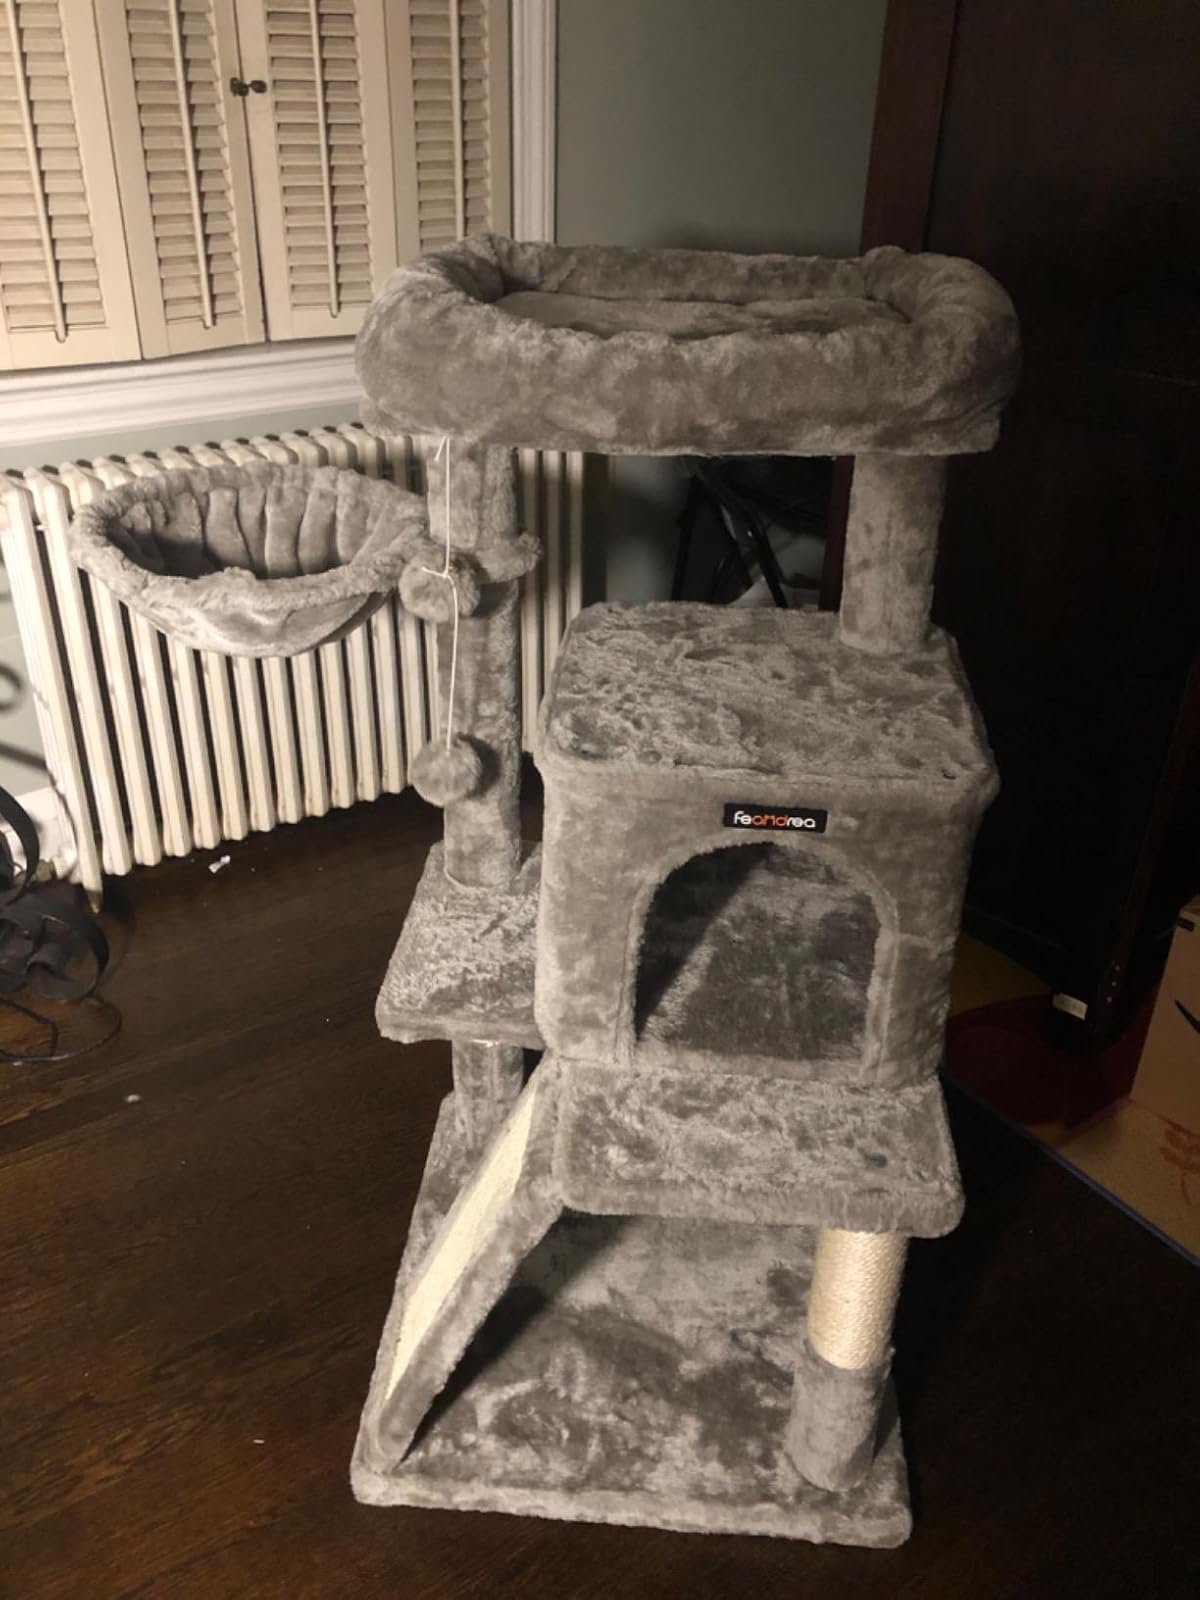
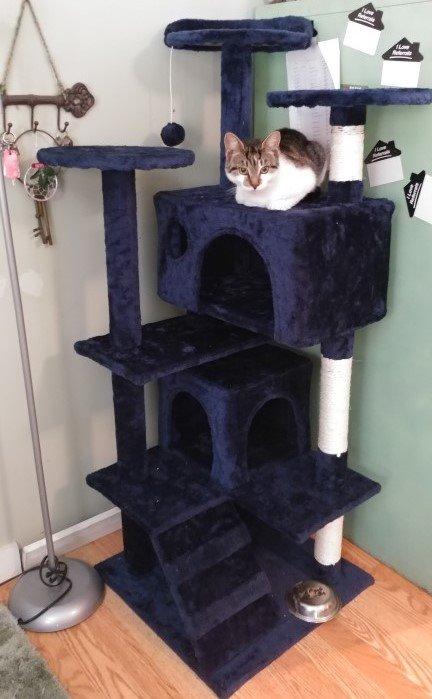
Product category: items_cat tree
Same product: no